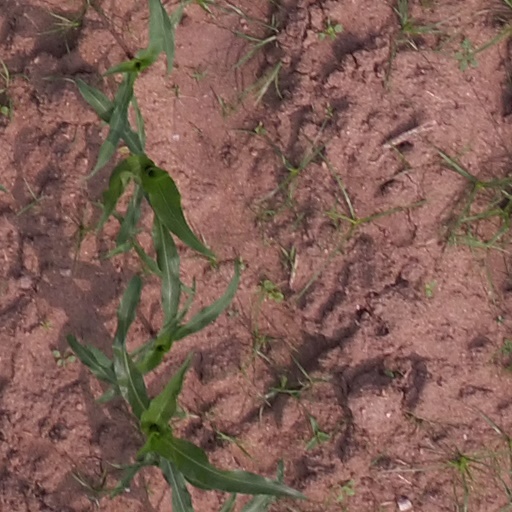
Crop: maize; corn